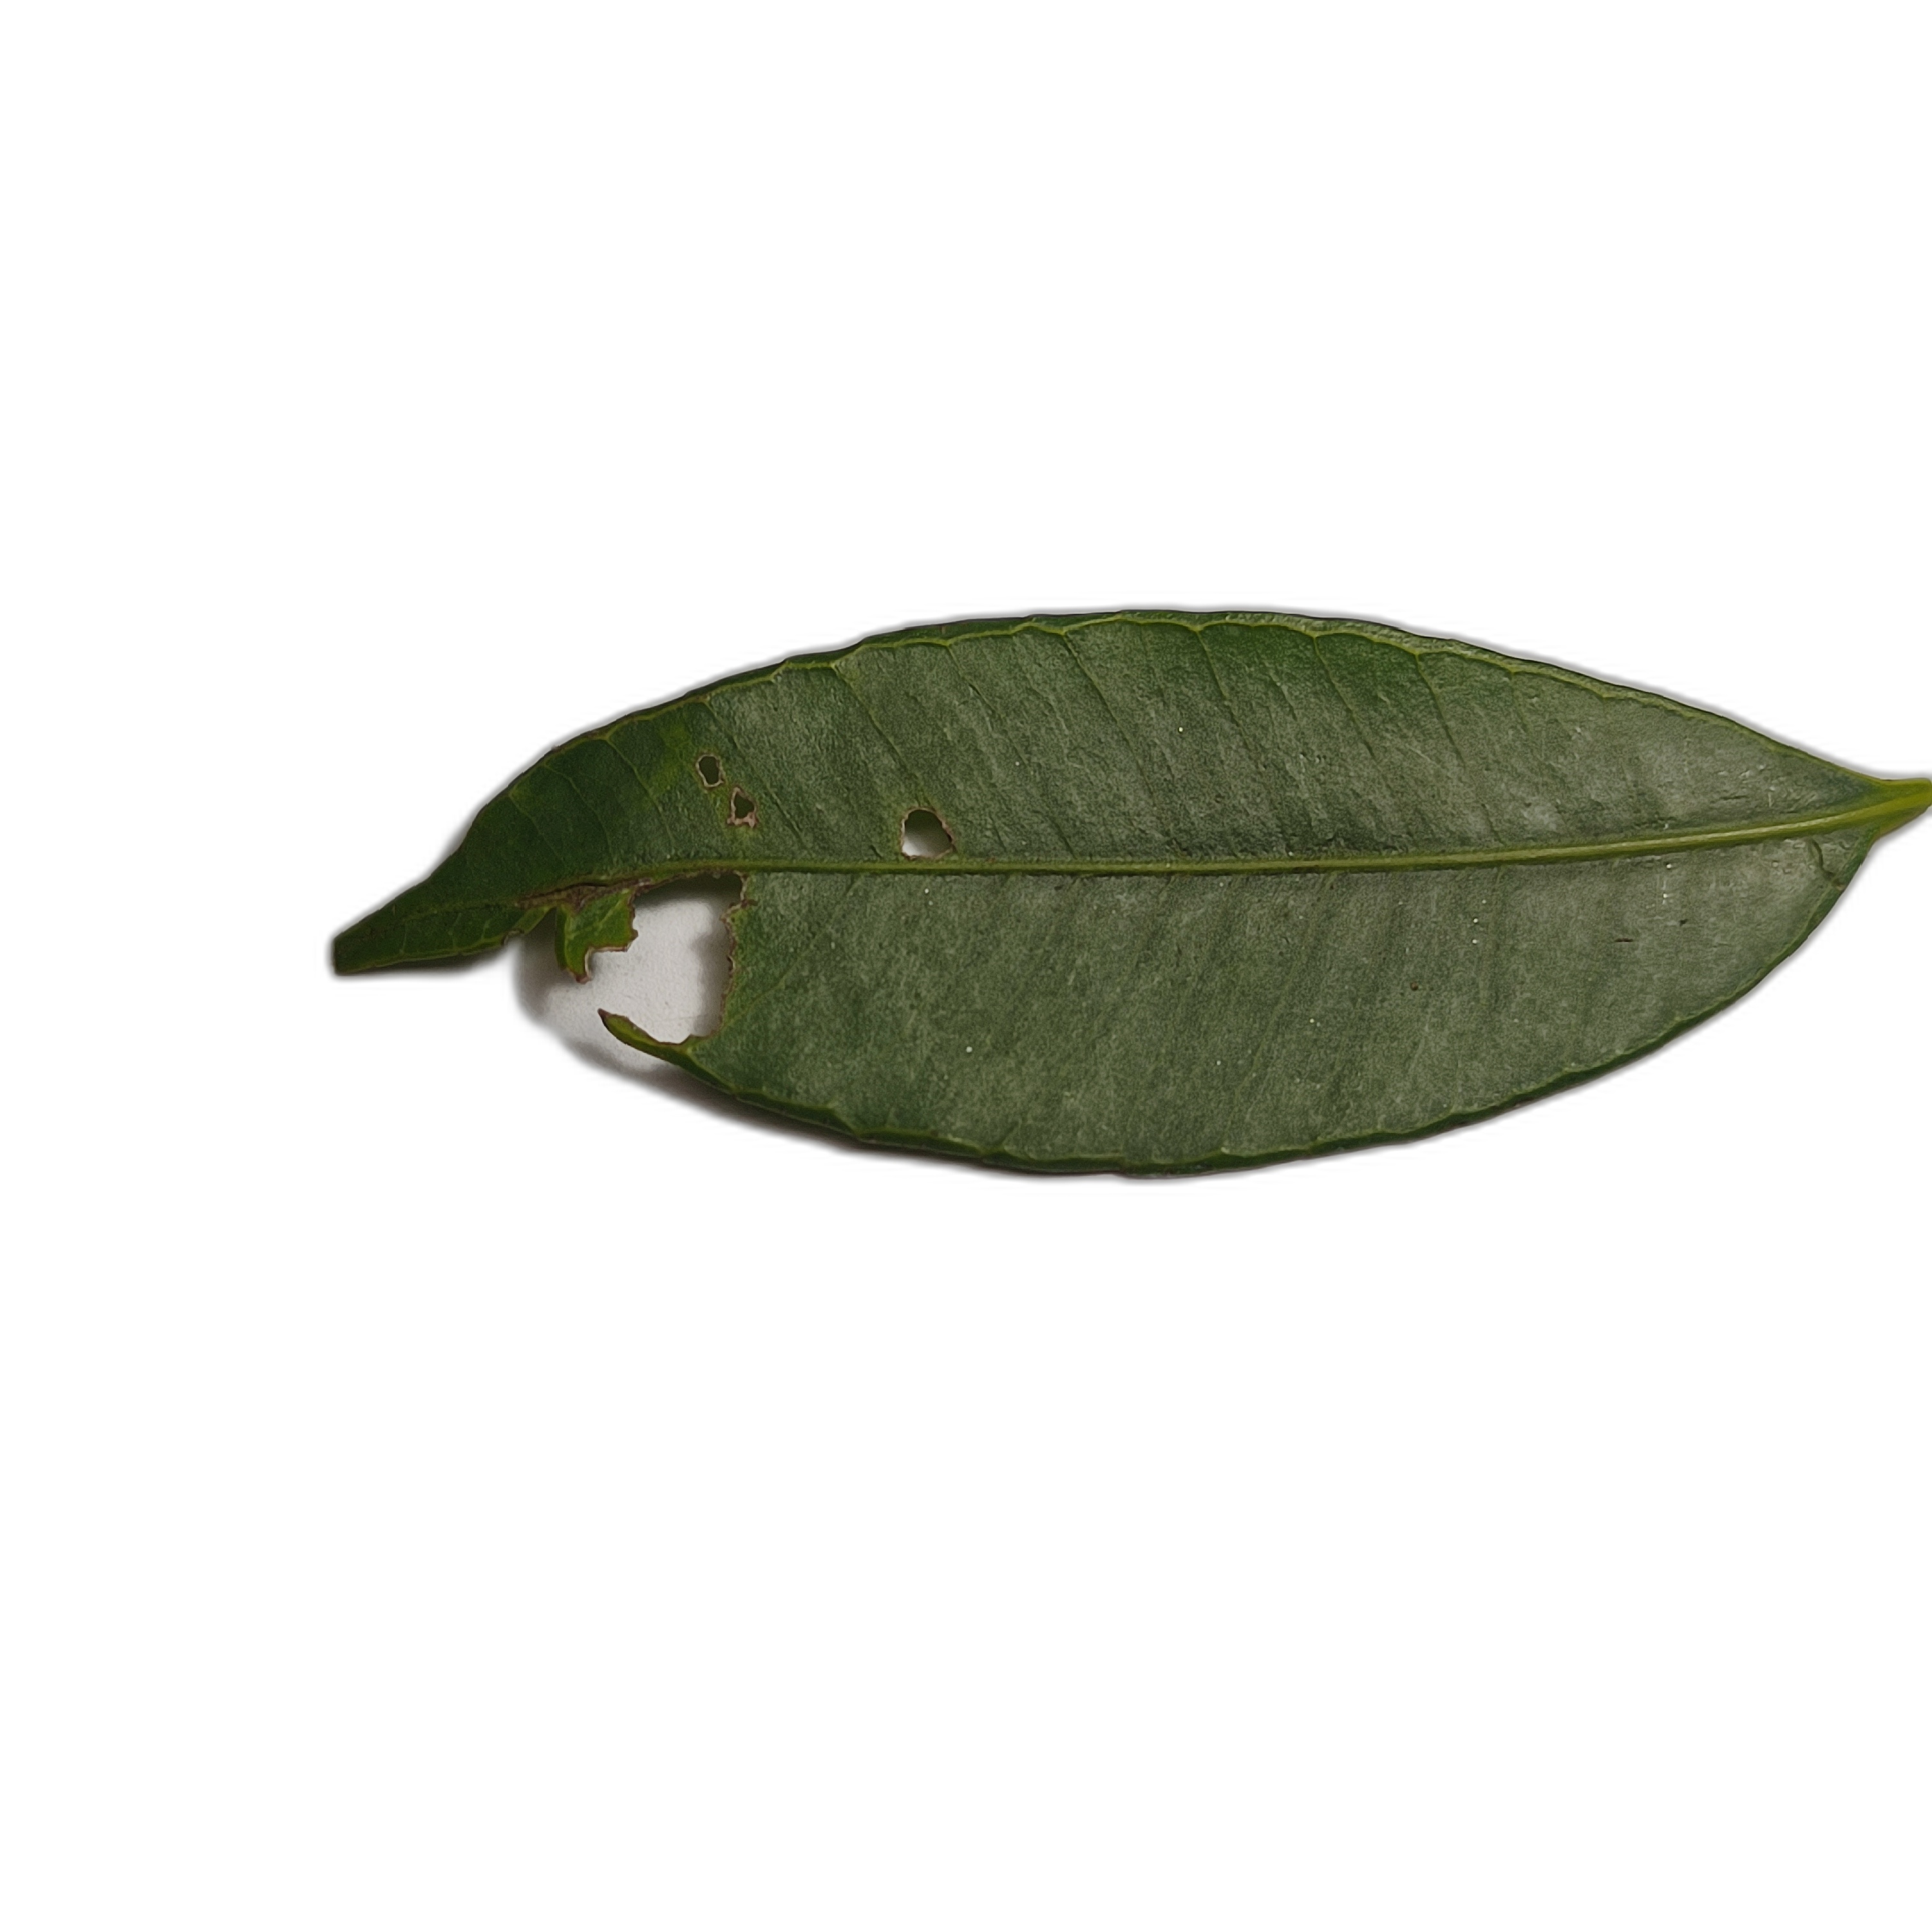
Label: not_healthy